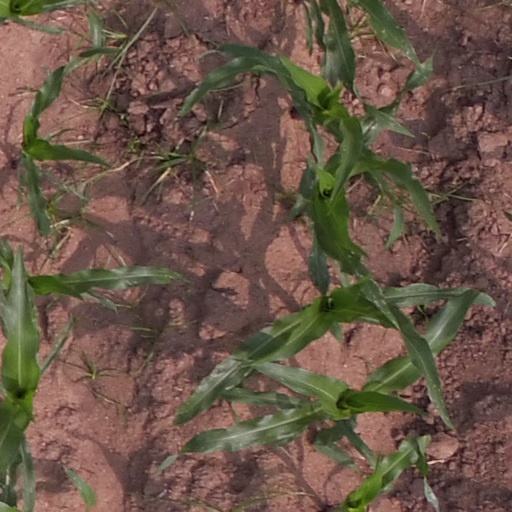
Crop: maize; corn